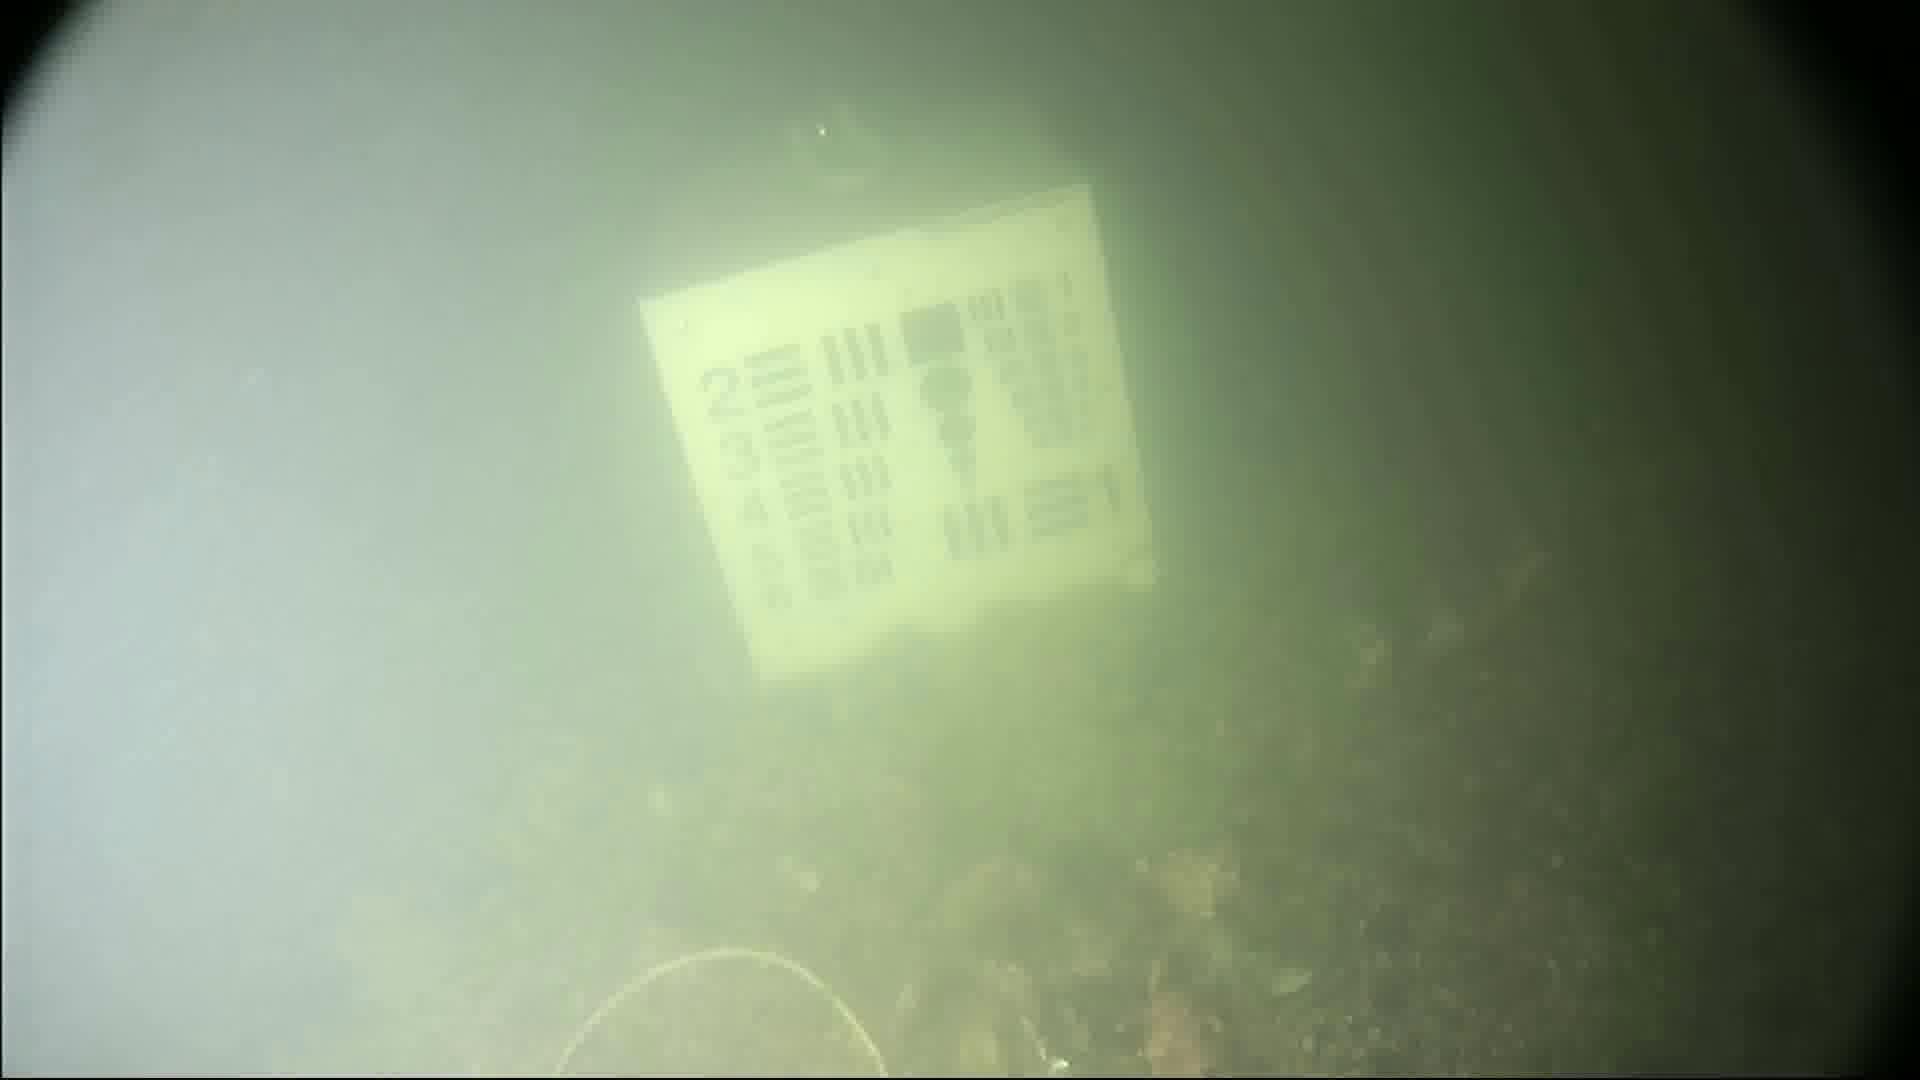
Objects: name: crab